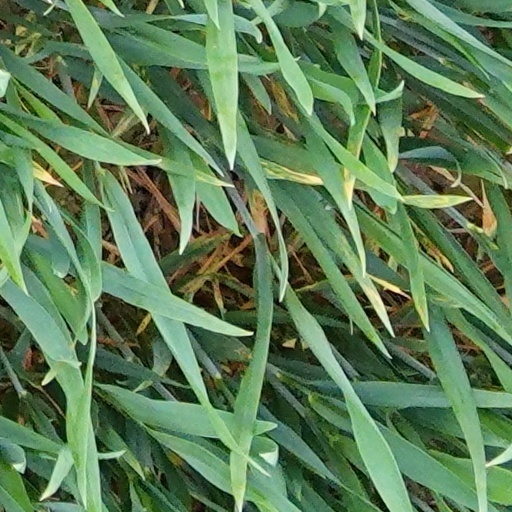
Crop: wheat